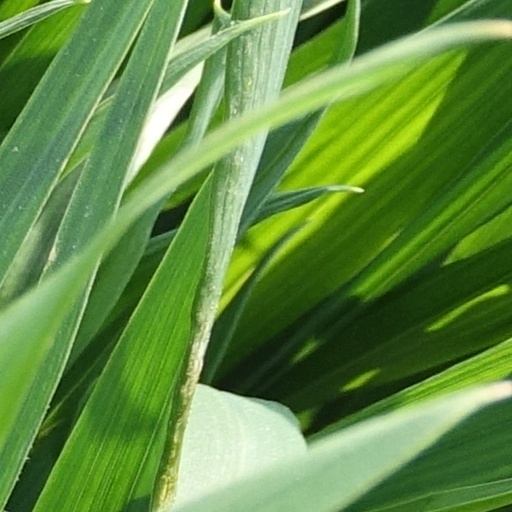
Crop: wheat